Over the Hills and Far Away (short story collection)

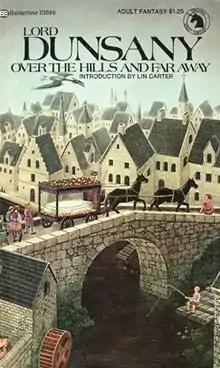
Cover of "Over the Hills and Far Away"

Over the Hills and Far Away is a collection of fantasy short stories by Lord Dunsany, edited by Lin Carter. It was first published in paperback by Ballantine Books as the sixty-fifth volume of its celebrated Ballantine Adult Fantasy series in April 1974. It was the series' sixth Dunsany volume, and the third collection of his shorter fantasies assembled by Carter.